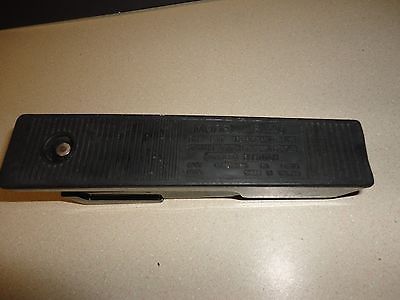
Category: stapler